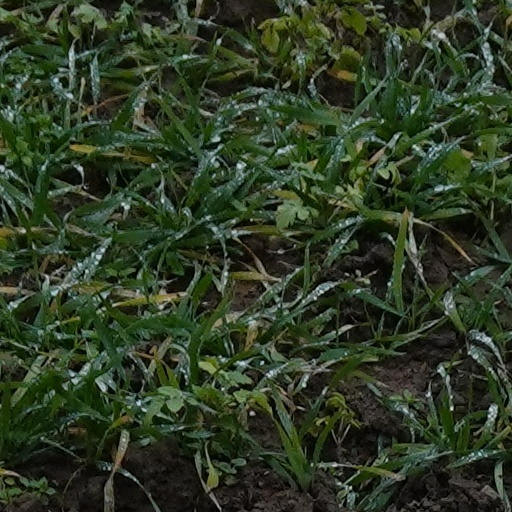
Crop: wheat